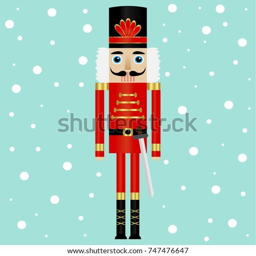
vector illustration of a nutcracker with sword on a snow background